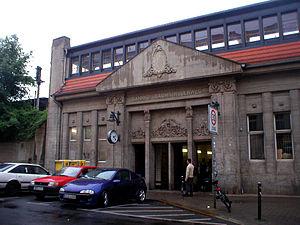
Berlin-Baumschulenweg [ˈbaʊ̯mʃuːlənˌveːk] est un quartier à Berlin, situé dans l'arrondissement de Treptow-Köpenick.